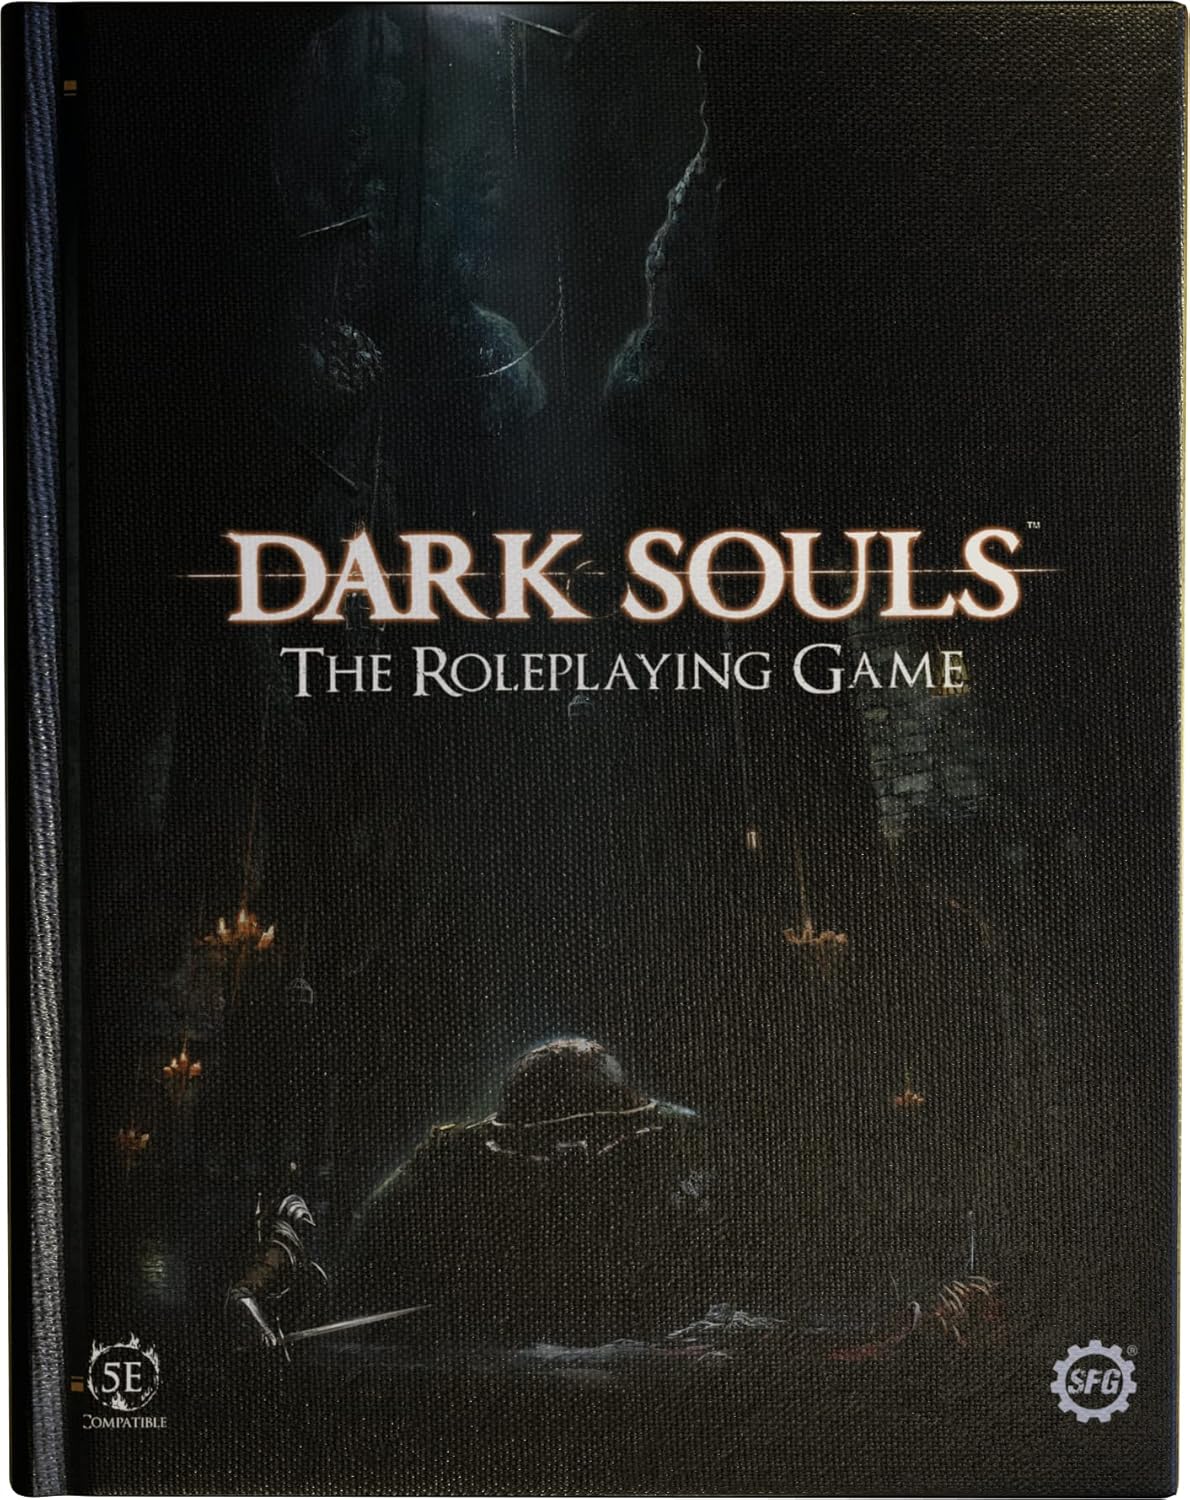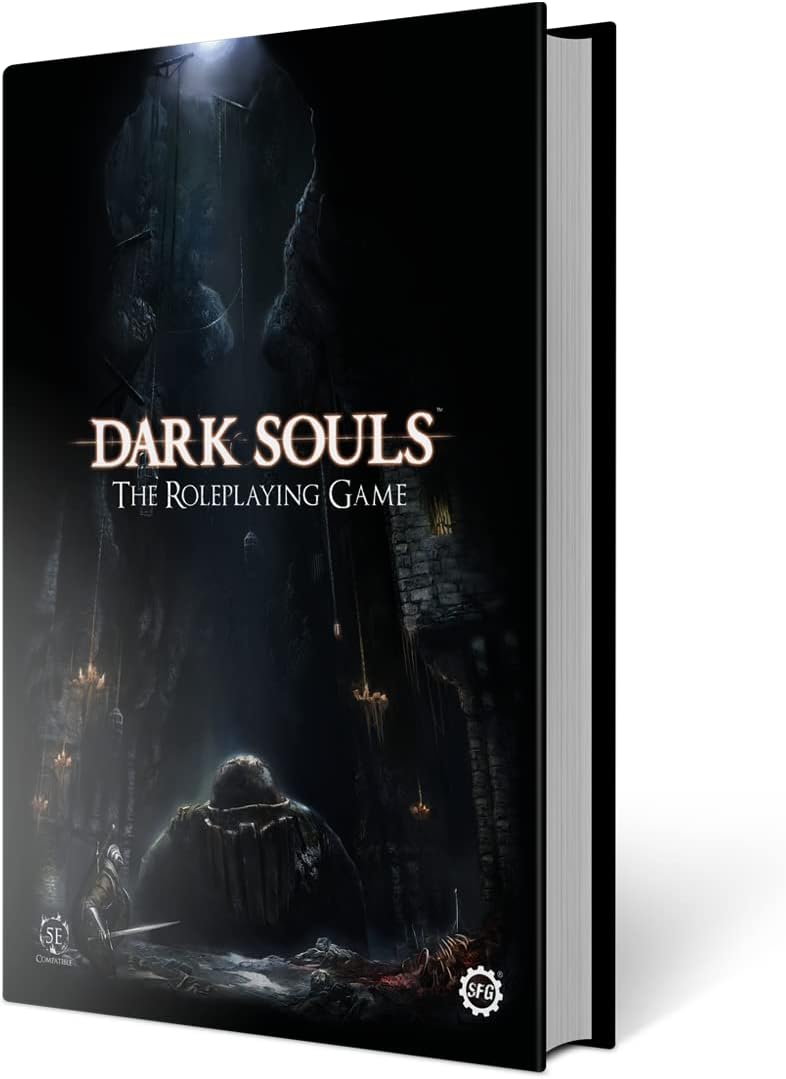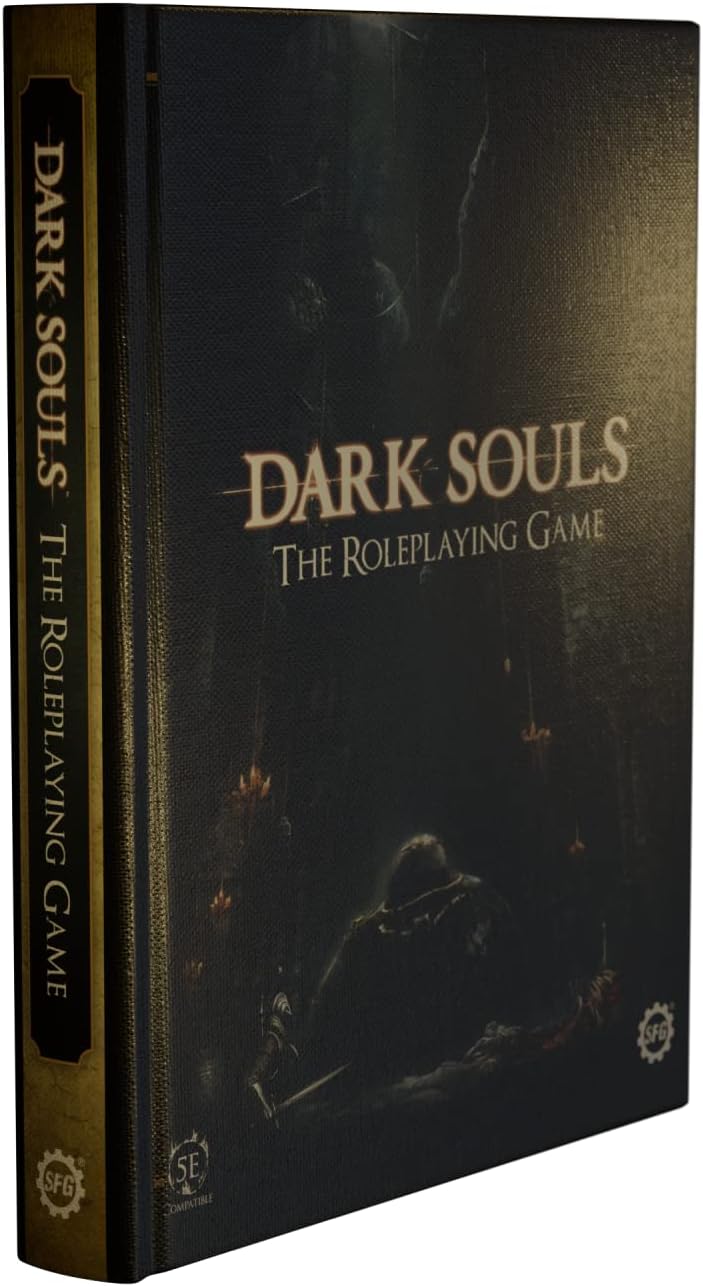
Steamforged Dark Souls The Roleplaying Game Source Book
Category: Toys & Games
New from Steamforged Games, in partnership with BANDAI NAMCO Inc. and From Software, DARK SOULS: The Roleplaying Game is a complete tabletop roleplaying game of adventure, horror, and tactical combat.
Features: New from Steamforged Games, in partnership with BANDAI NAMCO Inc. and From Software, DARK SOULS: The Roleplaying Game is a complete tabletop roleplaying game of adventure, horror, and tactical combat. | nside the lavishly illustrated, 500-page, hardback core book is everything you need to run thrilling roleplaying campaigns set in the ruinous DARK SOULS universe, including a full set of fifth-edition rules enriched with signature DARK SOULS mechanics. | Uses the fifth edition engine of the world’s favourite roleplaying game — it’s a familiar system for experienced roleplayers, with a brand new DARK SOULS twist | No additional handbooks needed to play! This is an all-in-one game | 10 bespoke new character classes including incredible new abilities, sinister new character backgrounds, and more. Experience a different class in every campaign!